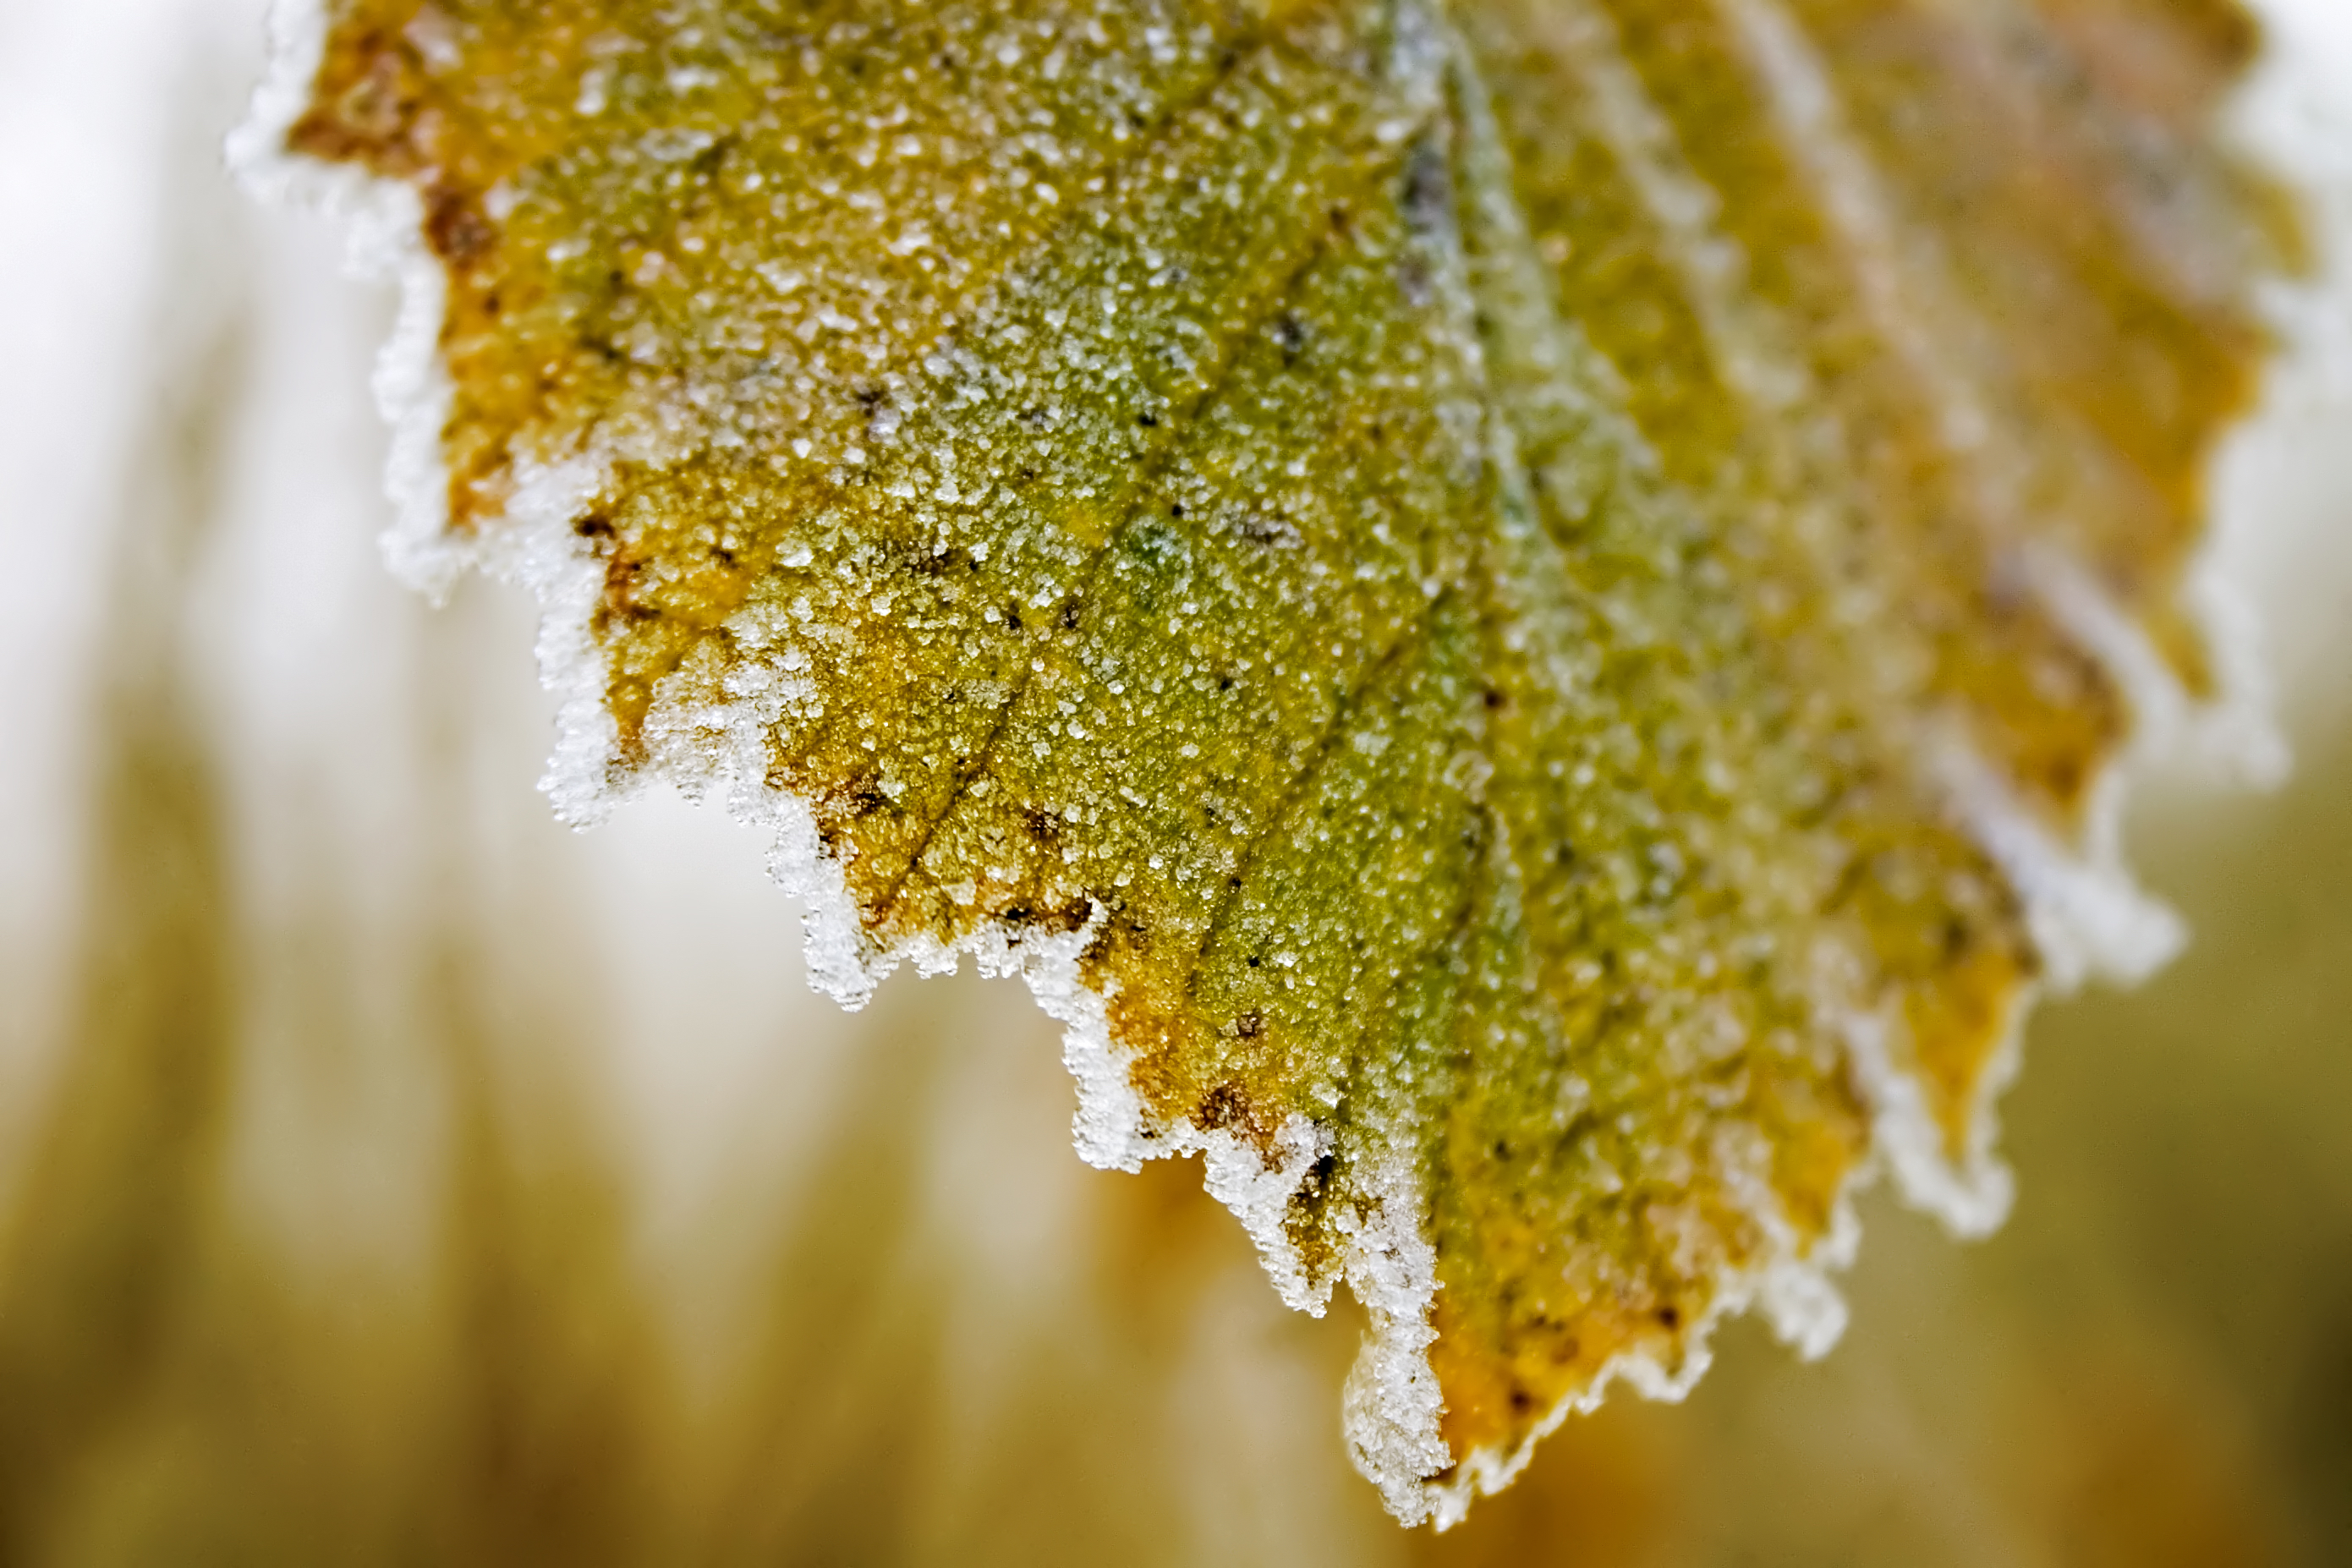
tree, nature, branch, plant, photography, sunlight, leaf, flower, frost, ice, pollen, green, reflection, autumn, botany, frozen, yellow, flora, season, close up, macro photography, grass family, plant stem